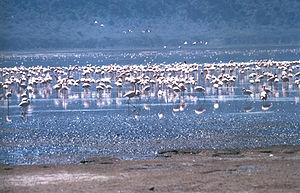
Les lacs de la vallée du Grand Rift sont un ensemble de lacs traversant la partie orientale de l'Afrique du nord au sud, notamment l'Éthiopie, l'Ouganda, la république démocratique du Congo, le Kenya et la Tanzanie. Certains de ces lacs sont parmi les plus profonds, les plus grands et les plus anciens du monde.
Le lac Nakuru est l'un des lacs de la vallée du grand rift. C'est un lac alcalin qui accueillait environ 1 million de flamants roses, avant que sa salinité change et qu'il ne devienne trop pollué. Il est désigné site Ramsar depuis le 5 juin 1990.